Montpellier

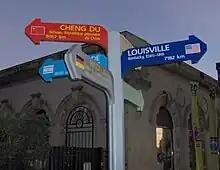
Sign on the Esplanade Charles de Gaulle, showing Montpellier's sister cities

The Montpellier – Méditerranée Airport is located in the area of Fréjorgues, in the town of Mauguio, southeast of Montpellier.